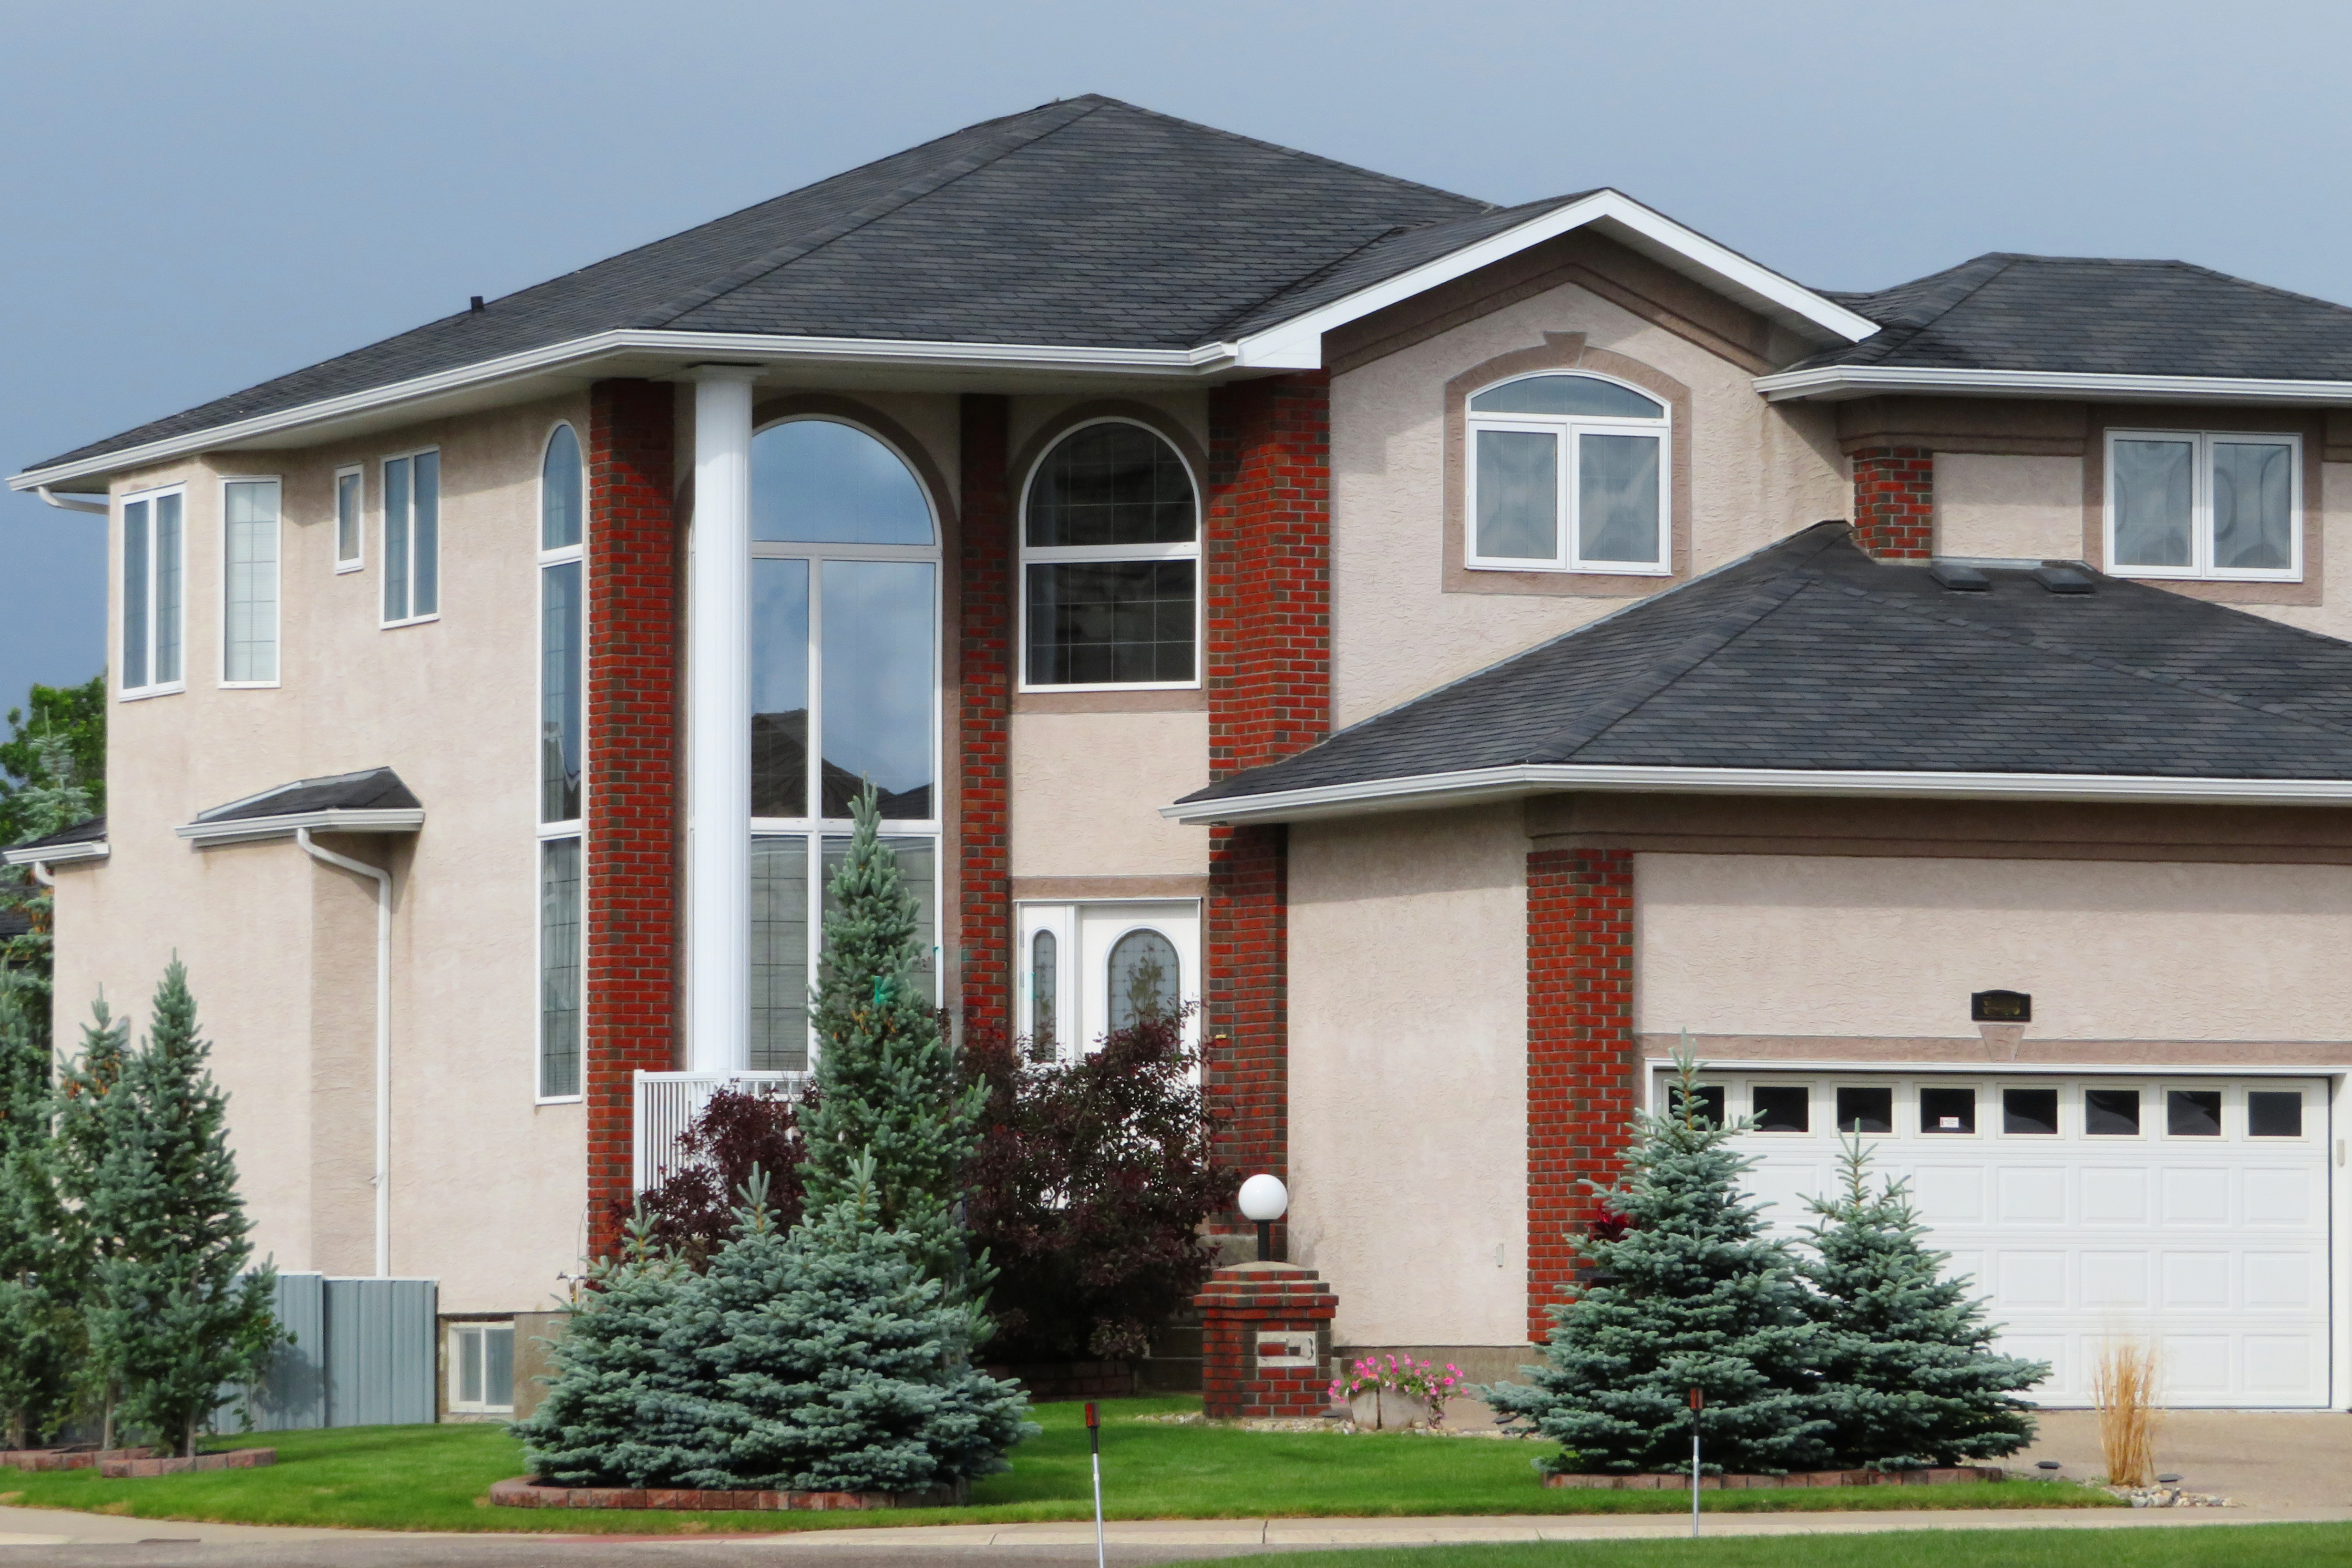
home, house, property, siding, residential area, roof, real estate, building, estate, facade, neighbourhood, window, brick, architecture, north american fraternity and sorority housing, suburb, cottage, porch, sash window, door, landscaping, lawn, historic house